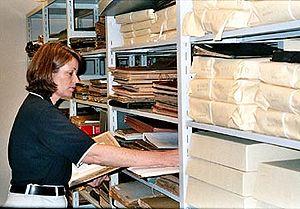
Archiviste (...). Utilisé avec la permission de l'archiviste présentée sur la photo (Cyndi Shein)
L'archiviste est un professionnel de l'information chargé de la gestion des archives.
La journée internationale des archives est une journée mondiale établie à l'initiative du Conseil international des archives en 2005 afin de faire connaître le rôle des archives et valoriser le travail des archivistes. Elle a lieu le 9 juin de chaque année.